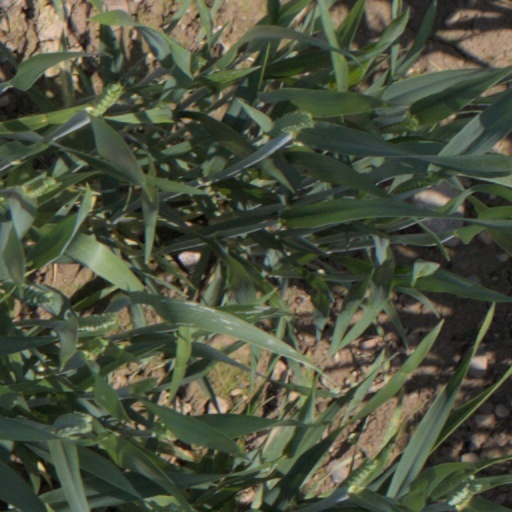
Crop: wheat